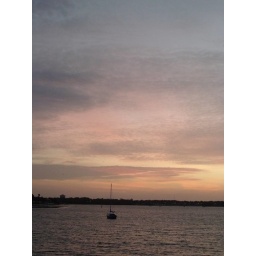
pink to orange colors in the clouds